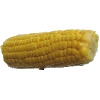
Label: corn